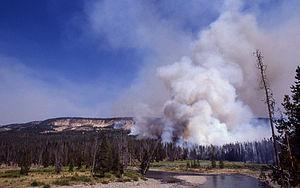
James Edward Hansen est né le 29 mars 1941. Il est professeur associé au Département des sciences de la Terre et de l’environnement de l’université Columbia. Hansen est surtout connu pour ses recherches dans le domaine de la climatologie, son audition sur le changement climatique devant le Congrès américain en 1988, qui contribua à faire émerger la problématique du réchauffement climatique, et son engagement en faveur d’actions visant à éviter un changement climatique catastrophique.